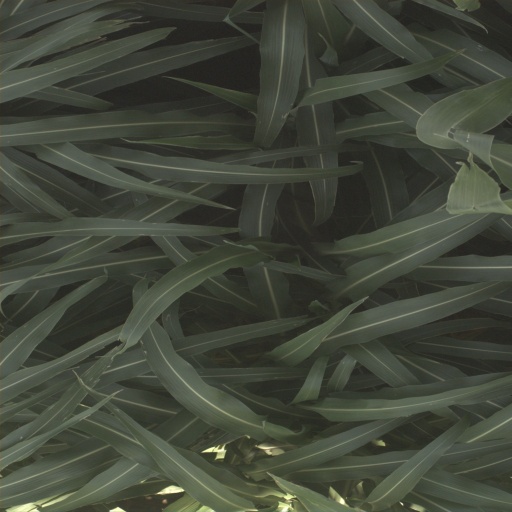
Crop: sorghum